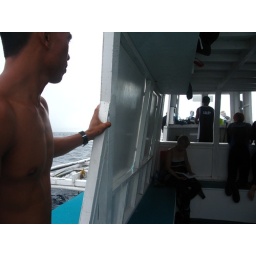
Diving Limasawa Island.  First dive in a cove, 2nd dive a wall dive into an underwater canyon about 80-100 feet deep.